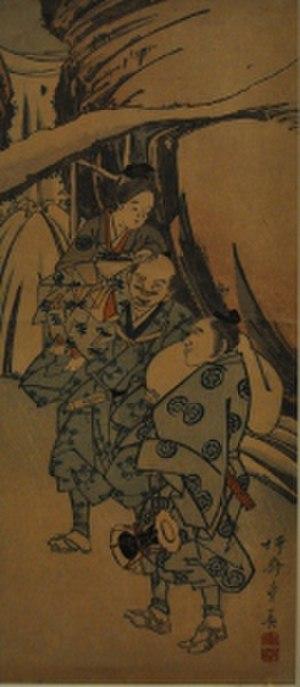
Trois voyageurs devant une chute d'eau est une estampe ukiyo-e du peintre japonais Ryūsai Shigeharu. Elle représente une scène simple de deux hommes et une femme voyageant à pied à travers la campagne. L'estampe appartient à la collection permanente de la galerie d'art du Japon prince Takamado du Musée royal de l'Ontario au Canada.